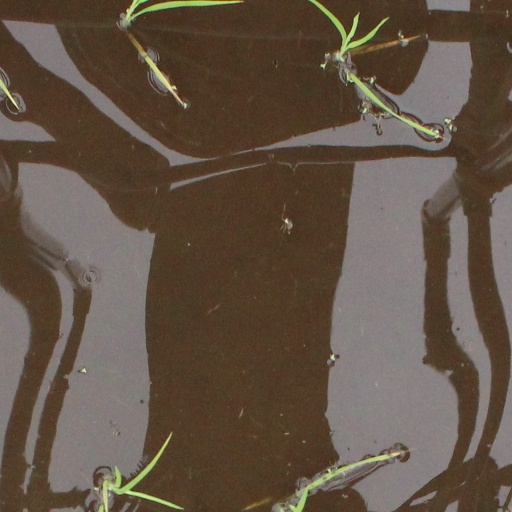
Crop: rice